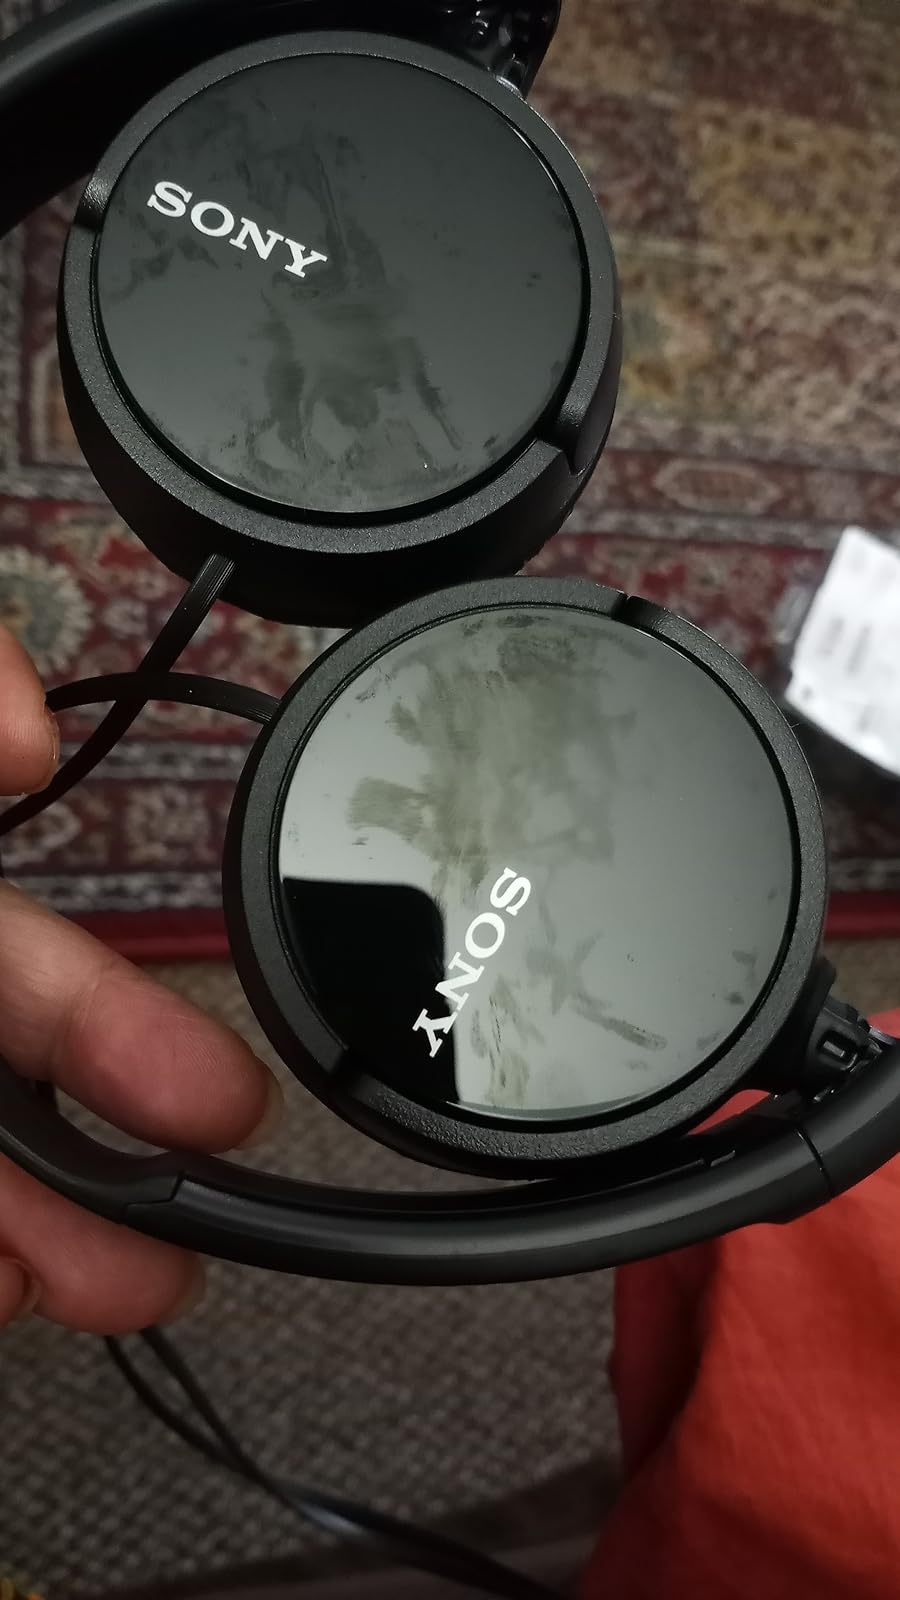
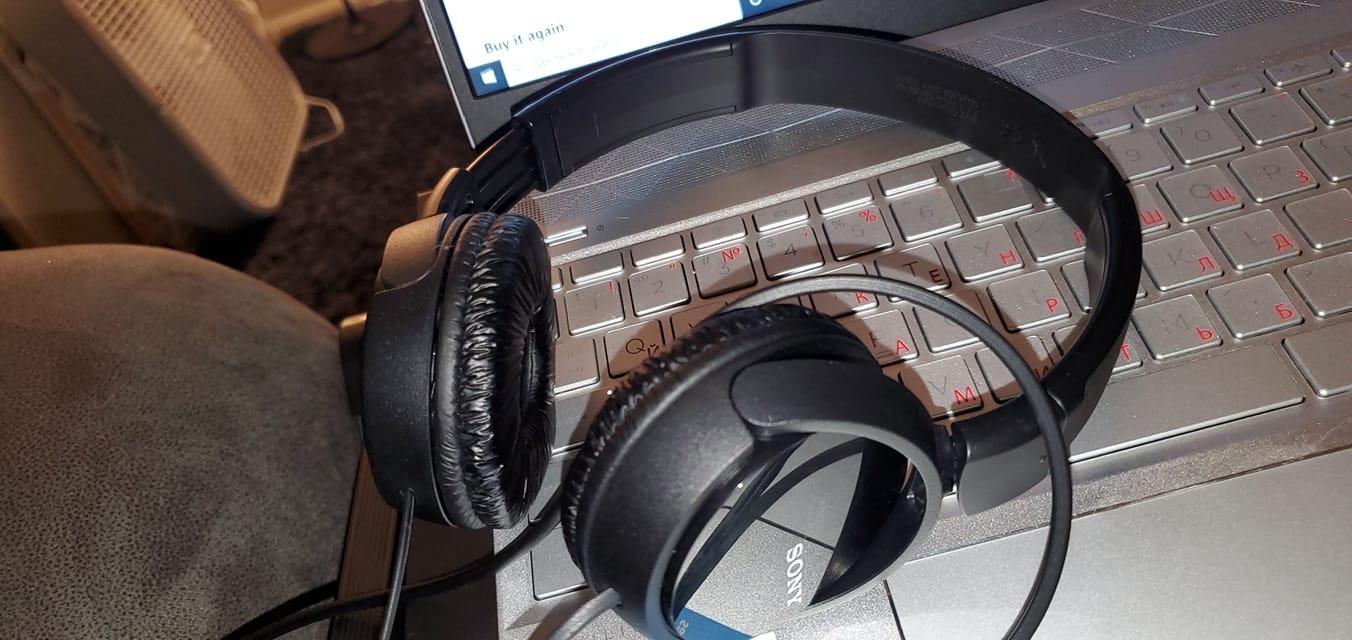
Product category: headphones
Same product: yes